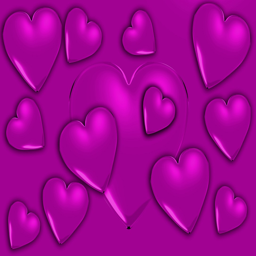
this jpeg image - purple hearts , is available for free download